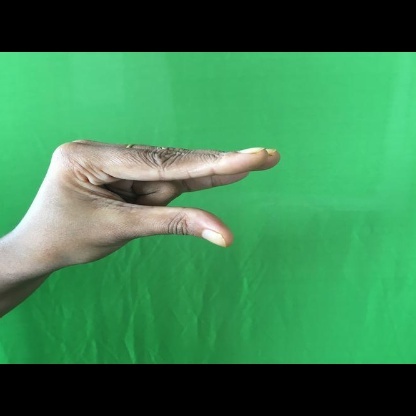
Mudra: Kangulam